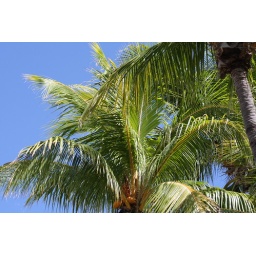
A typical picture for a beach magazine. A cocospalm tree against the blue sunny sky. Haven Key beach